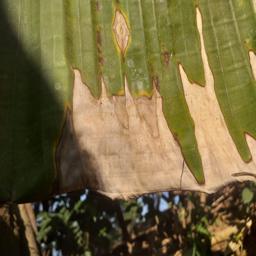
Label: MALBHOG LEAF